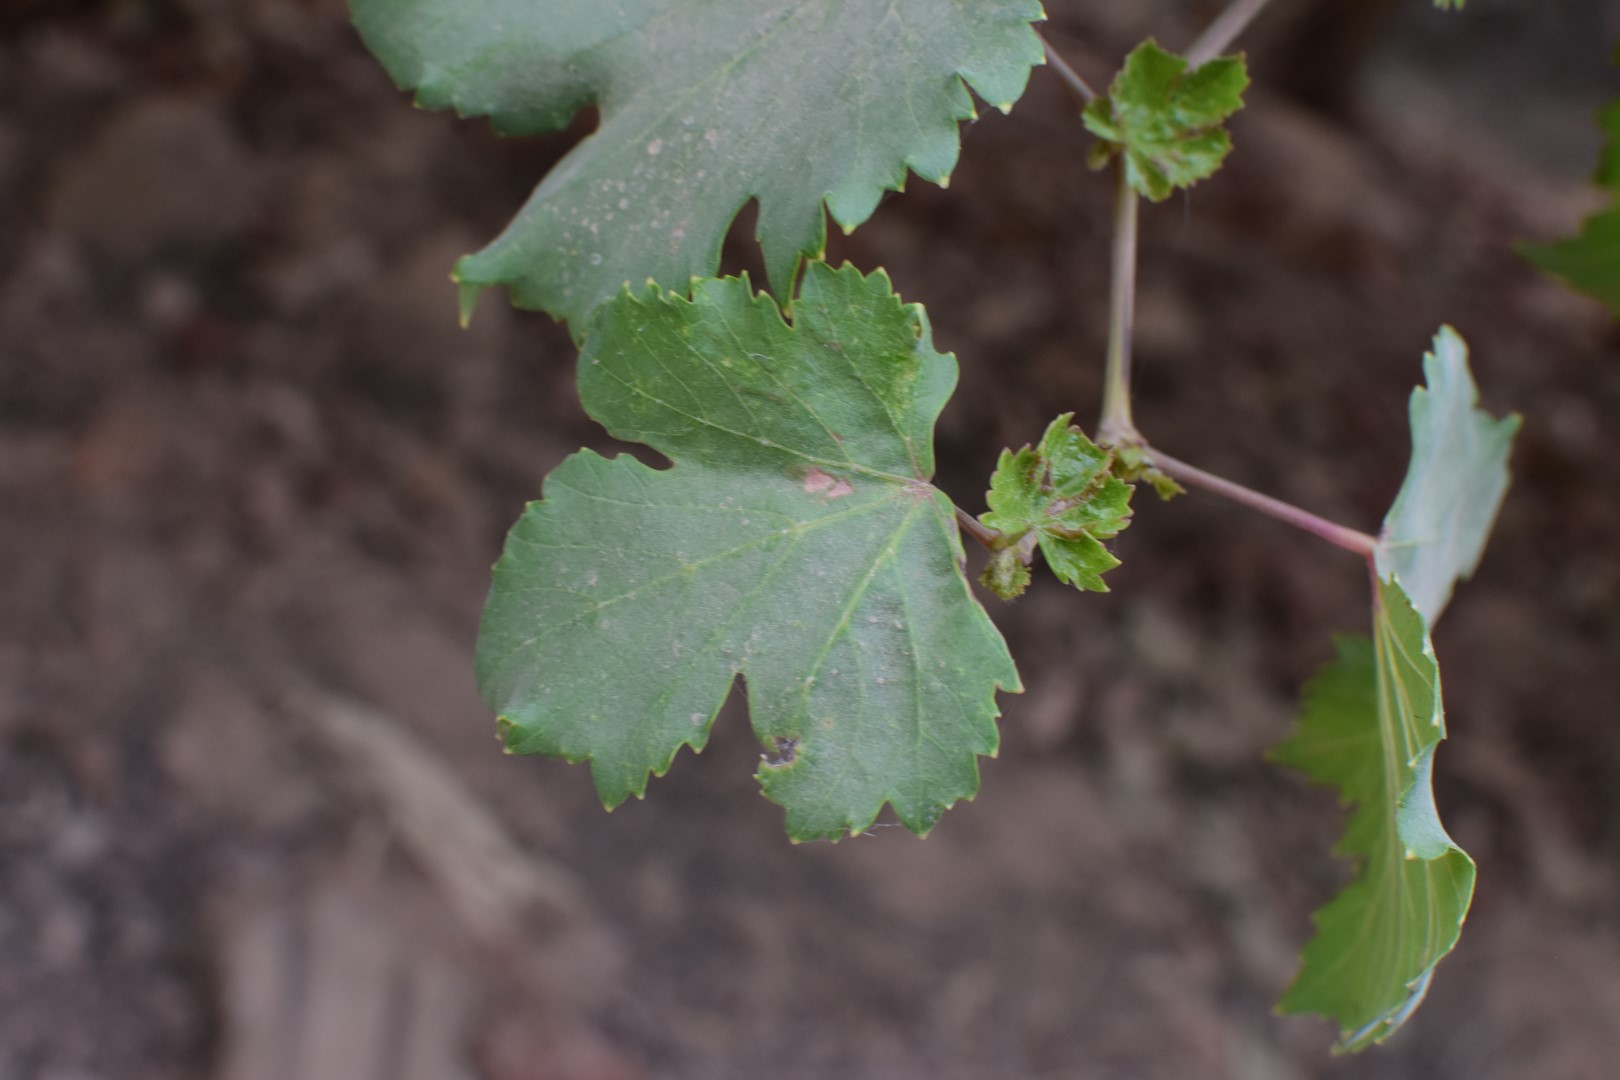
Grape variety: Kamali